Question: Please indicate a possible affordance area of the bicycle that can be used for sitting on
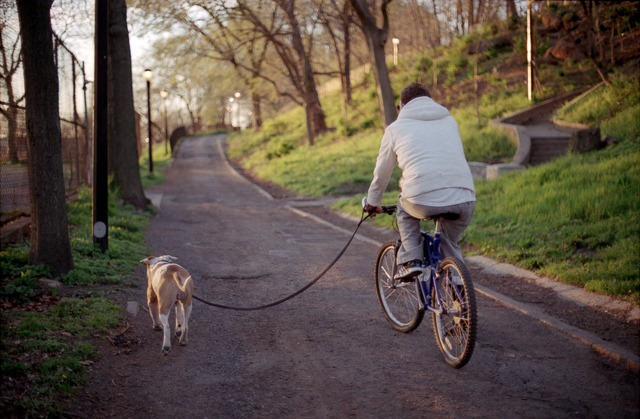
Answer: [416.5, 197, 468.5, 222]